California State Route 1

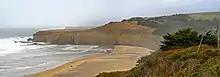
Scene from SR 1 near Half Moon Bay at Tunitas Creek Beach

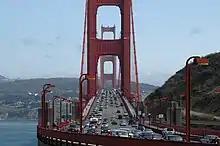
The Golden Gate Bridge, which SR 1 shares with US 101

SR 1 then enters the Big Sur region, crossing San Carpóforo Creek just south of the Monterey County line. For about from San Carpóforo Creek to Malpaso Creek, the road winds and hugs the cliffs of Big Sur, passing various coastal parks in the area, with no connection to the other side of the Santa Lucia Mountains except for Nacimiento-Fergusson Road. The road briefly leaves the coast for a few miles, passing through a redwood forest in the Big Sur River valley. The Big Sur segment of the highway, built between 1919 and 1937, also crosses a number of historic bridges, including the scenic Bixby Bridge, a reinforced concrete arch with a span that passes over the Bixby Creek gorge, the Rocky Creek Bridge, and the Big Creek Bridge.